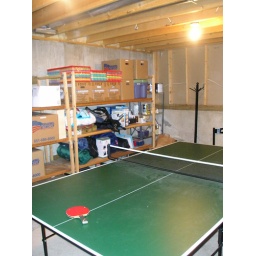
basement - roughed in room for storage / man cave. No egresse window so no bedroom here